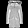
Label: Coat